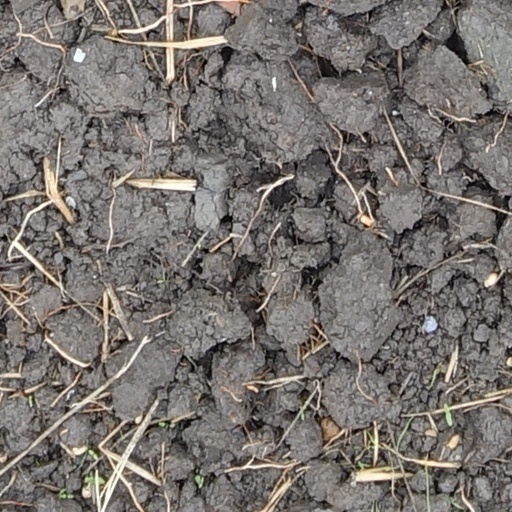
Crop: wheat